Atari 810

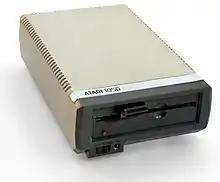
The 1050 replaced the 810 in 1983, with a more compact design and larger storage capacity.

In April 1982, Atari began the process of designing improved versions of the 8-bit series, then referred to as the Sweet 8 and Sweet 16. Changes to the plans led to only one of these designs being released as the 1200XL. Containing "no true innovations", the most notable change was the introduction of a new design language from Regan Cheng using off-white and black plastics will brushed metal overlay on switches and other fixtures. This led to the introduction of a new line of peripherals that matched the styling. Initially this included the Atari 1010 cassette deck, the Atari 1020 plotter, and 1025 printers.